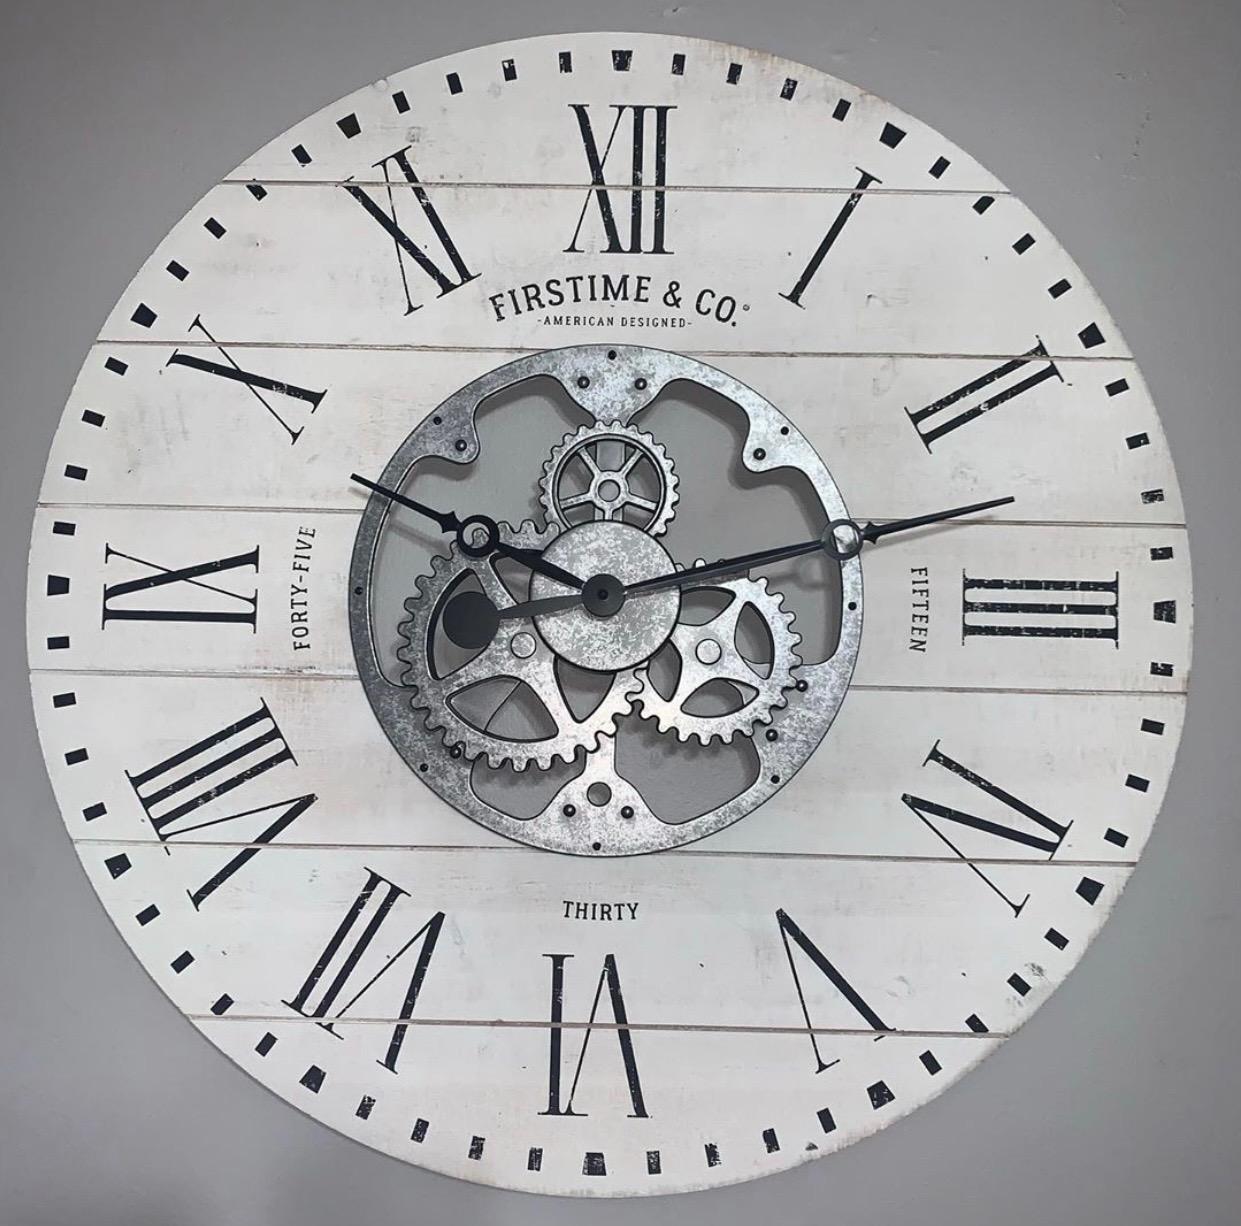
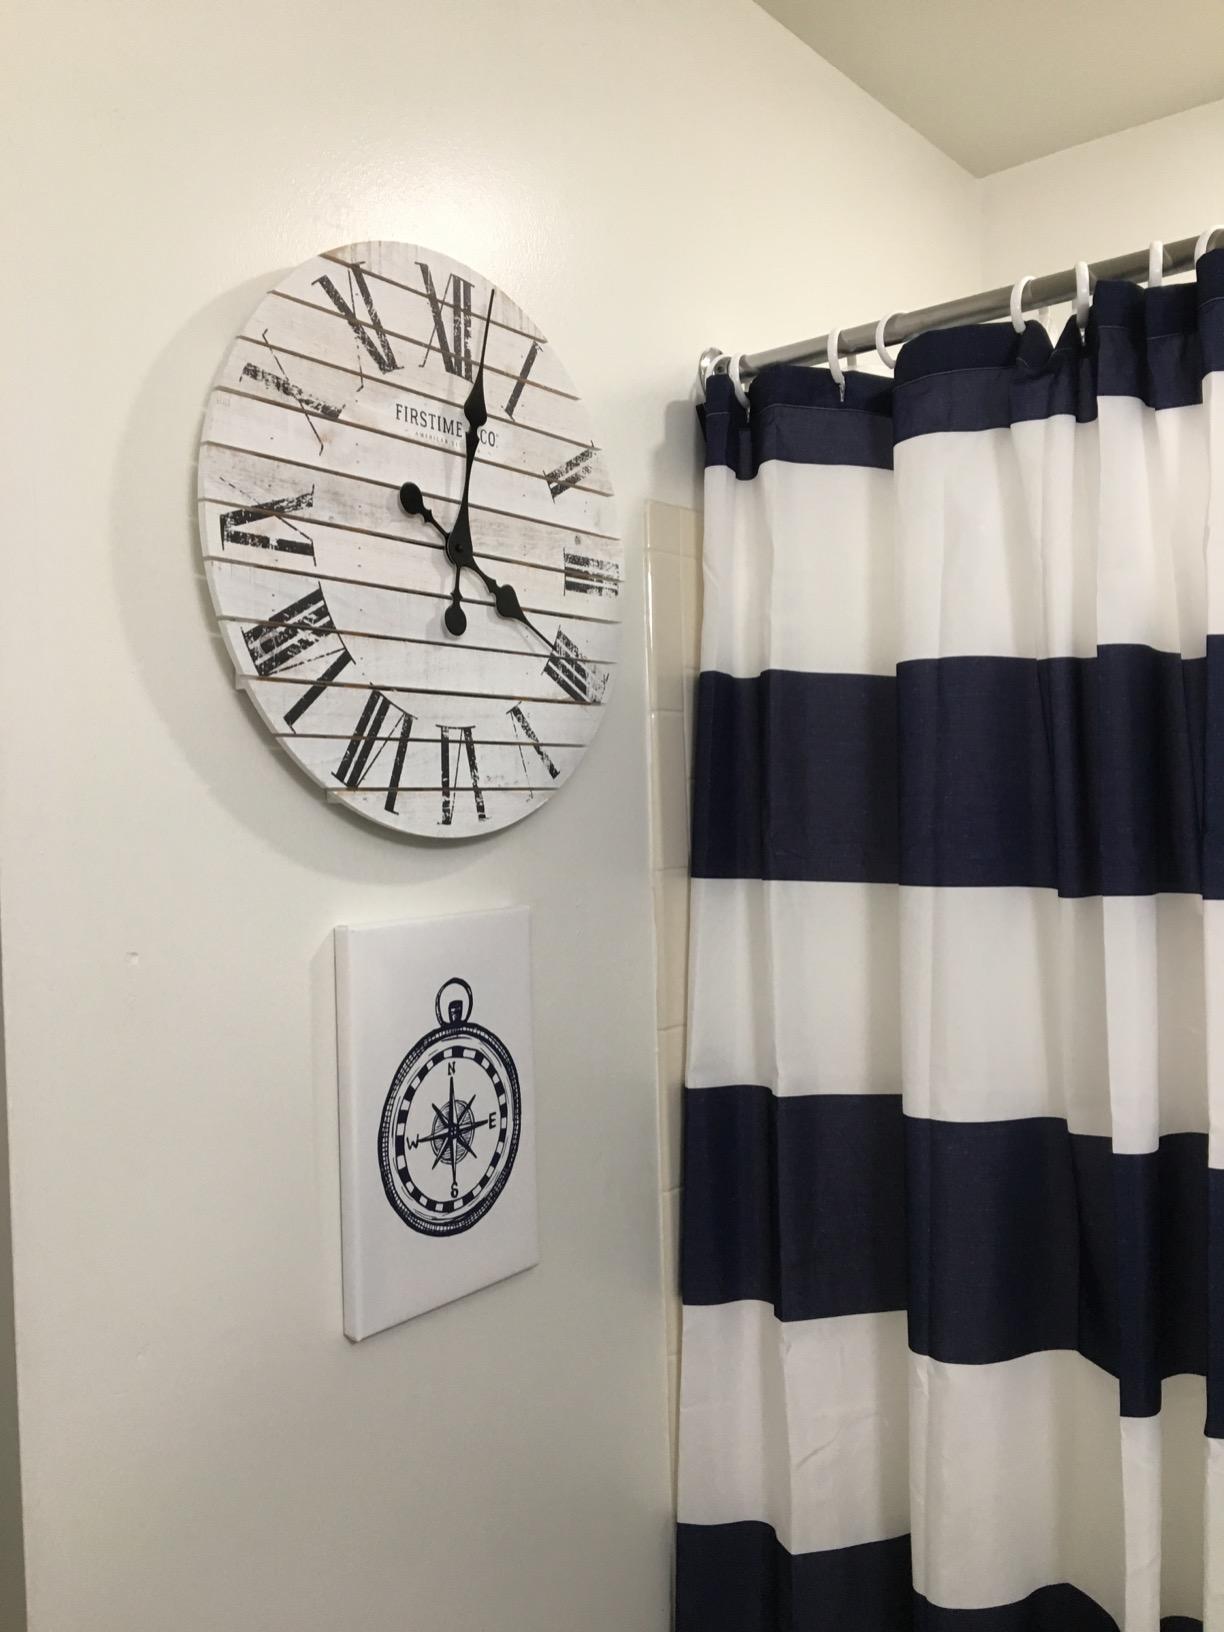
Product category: clock
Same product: no